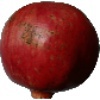
Label: Pomegranate 1